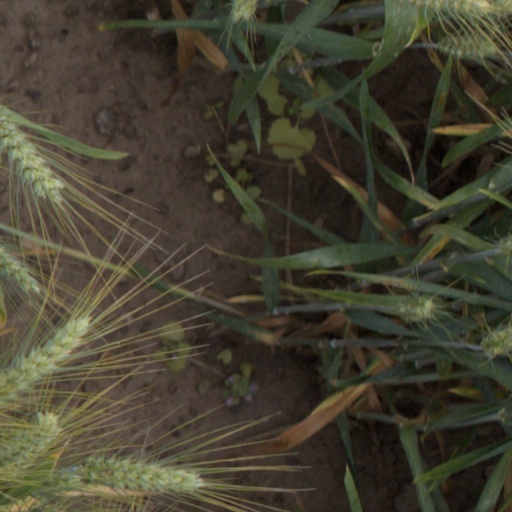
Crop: wheat